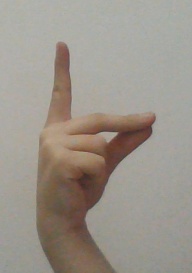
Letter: ta